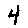
Label: 4